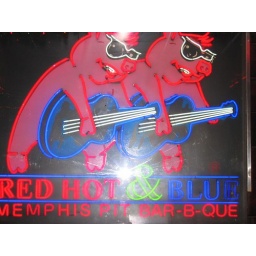
This a sign from inside a bar called &amp;quot;Smokey's&amp;quot; in Amsterdam.